Fiesta (1947 film)

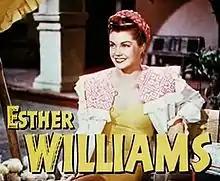
Esther Williams as Maria Morales

Director of photography Sidney Wagner and one other crew member died of cholera after eating contaminated street food they had bought in town. Williams' husband, Ben Gage, was arrested after getting into a fight with an employee of the hotel at which the cast was staying, the same man who had recently shot the crew's doctor, who had yelled at him. Gage's arrest was covered by gossip columnist Hedda Hopper. Gage and the film's makeup artist George Lane were then declared "persona non grata" and wanted expelled from Mexico, but the company would be allowed to finish shooting the film. However, Williams knew that Lane would be fired when he returned to California, so she stalled shooting until he came back. Instead, the studio sent another makeup artist, Bill Tuttle to Mexico, and he promised Williams he would help Lane get another job. In the film's bullring sequence, the capework concludes with the archaic and very rare "quite de la mariposa," or "butterfly takeaway." Hemingway described this maneuver as he saw it performed in the 1920s and '30s by matador Marcial Lananda. In 1983 Lalanda, now an octogenarian, described it in an interview on Television Española, as performed by matador Luis Francisco Espla.